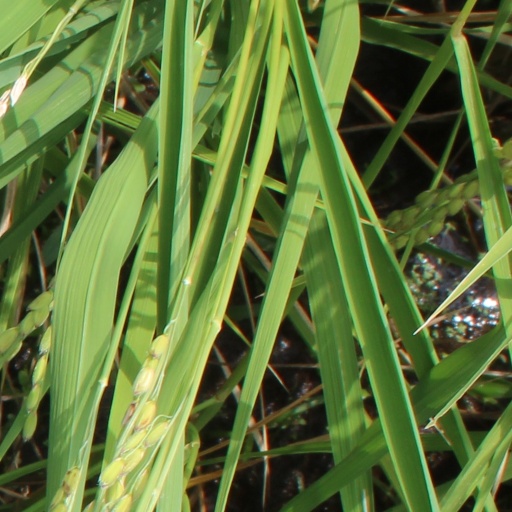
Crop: rice